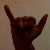
The image shows a hand gesture representing the letter 'Y' in Indian Sign Language.